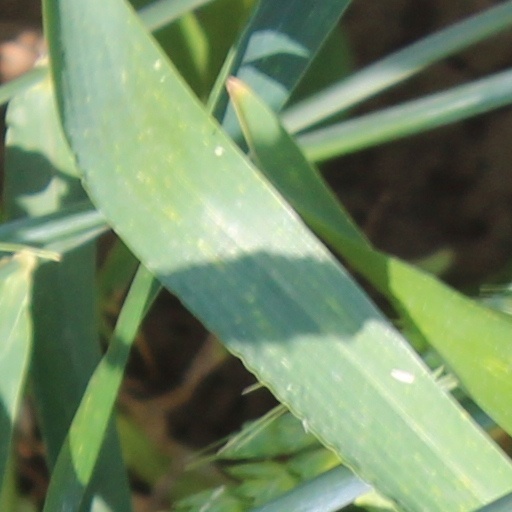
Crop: wheat